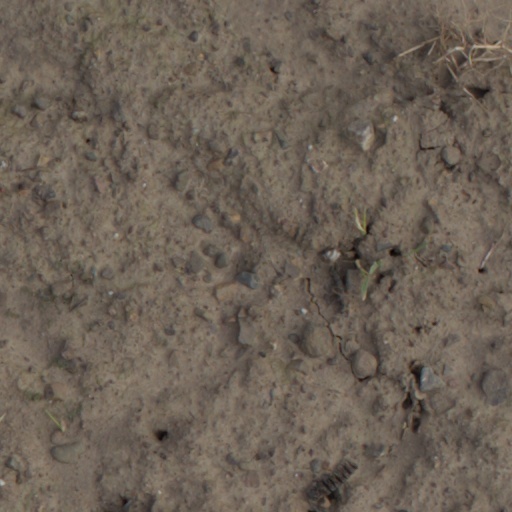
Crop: wheat